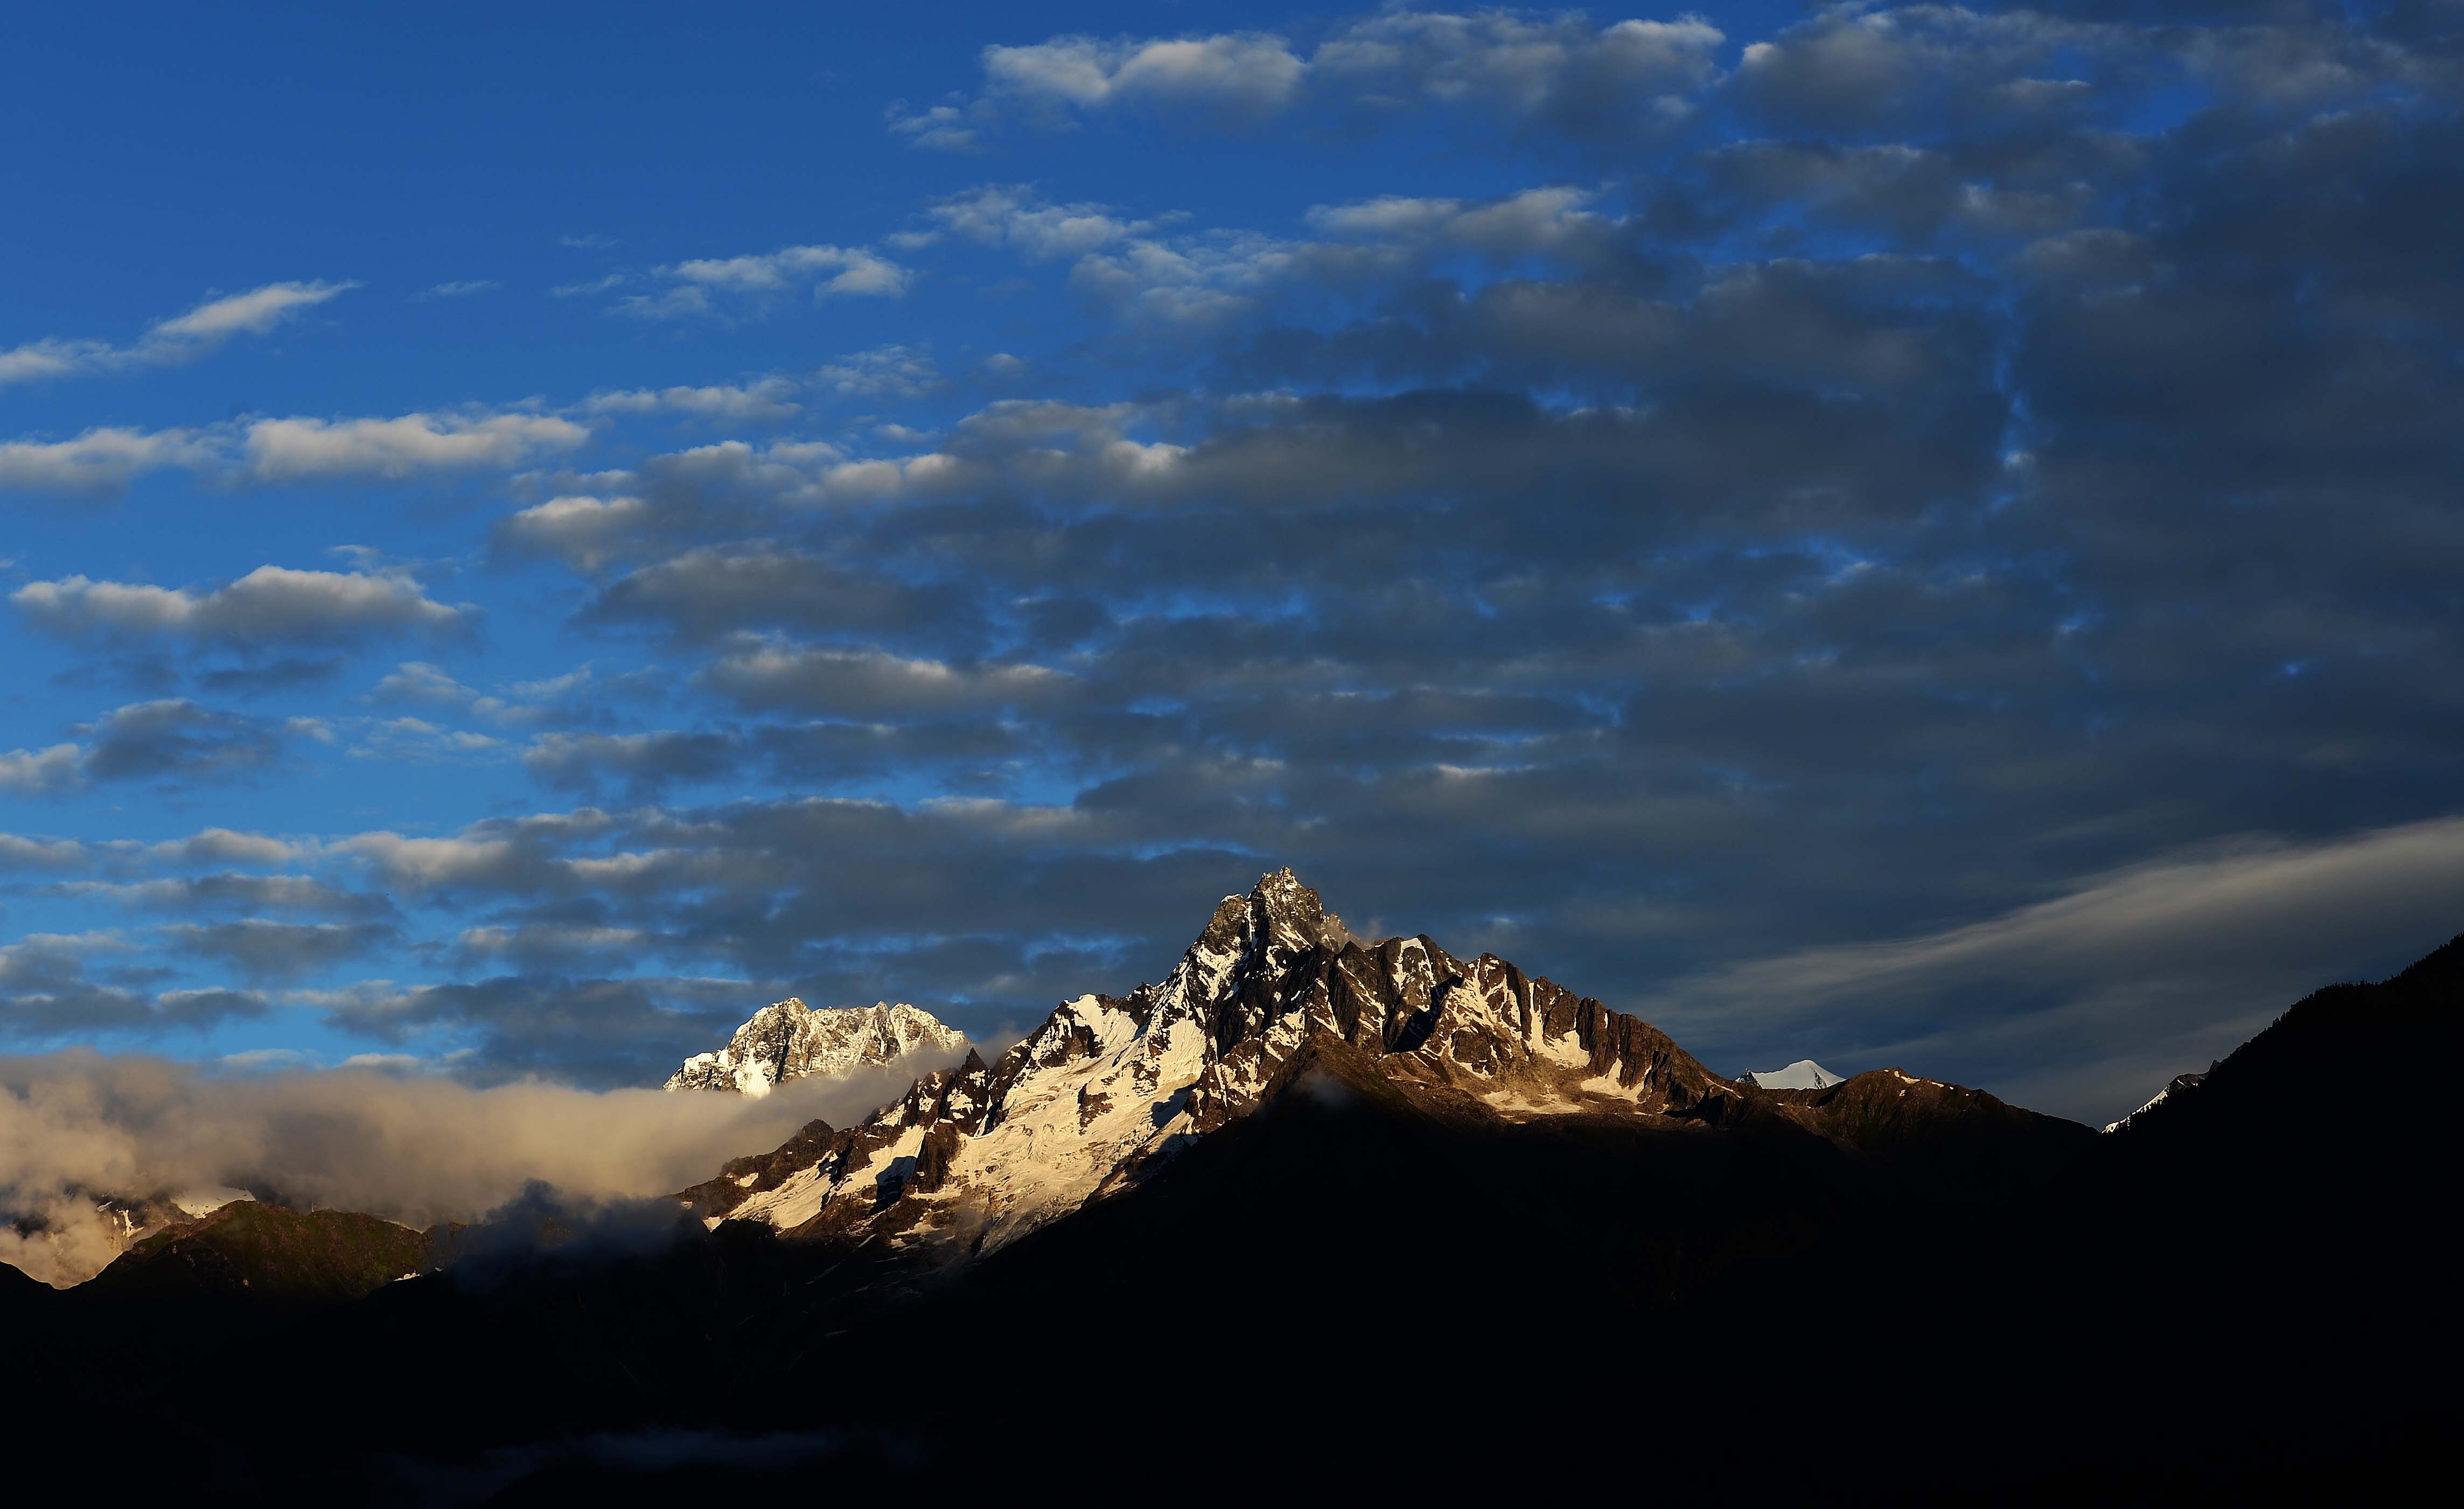
landscape, nature, horizon, mountain, snow, cloud, sky, sunrise, sunset, sunlight, morning, hill, dawn, mountain range, dusk, evening, summit, tibet, alps, plateau, landform, nyingchi, meteorological phenomenon, geographical feature, atmospheric phenomenon, mountainous landforms, lean expert